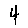
Label: 4